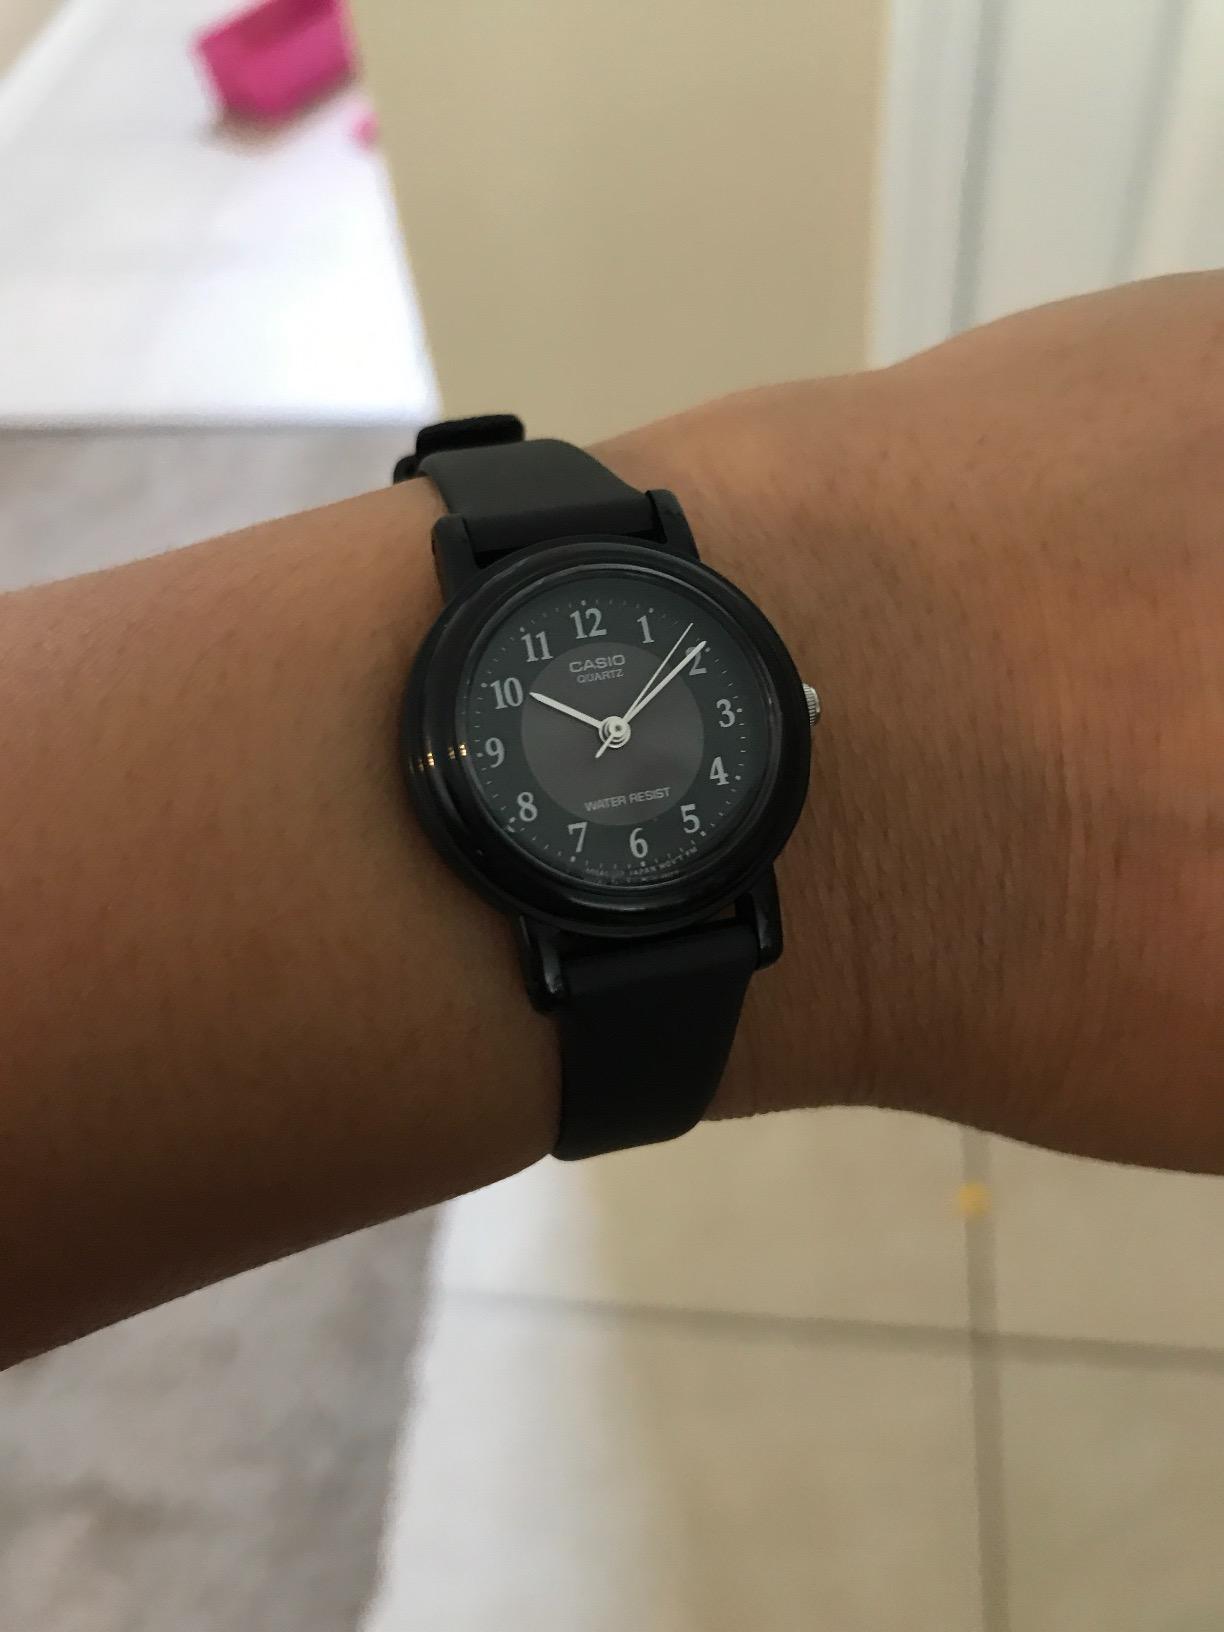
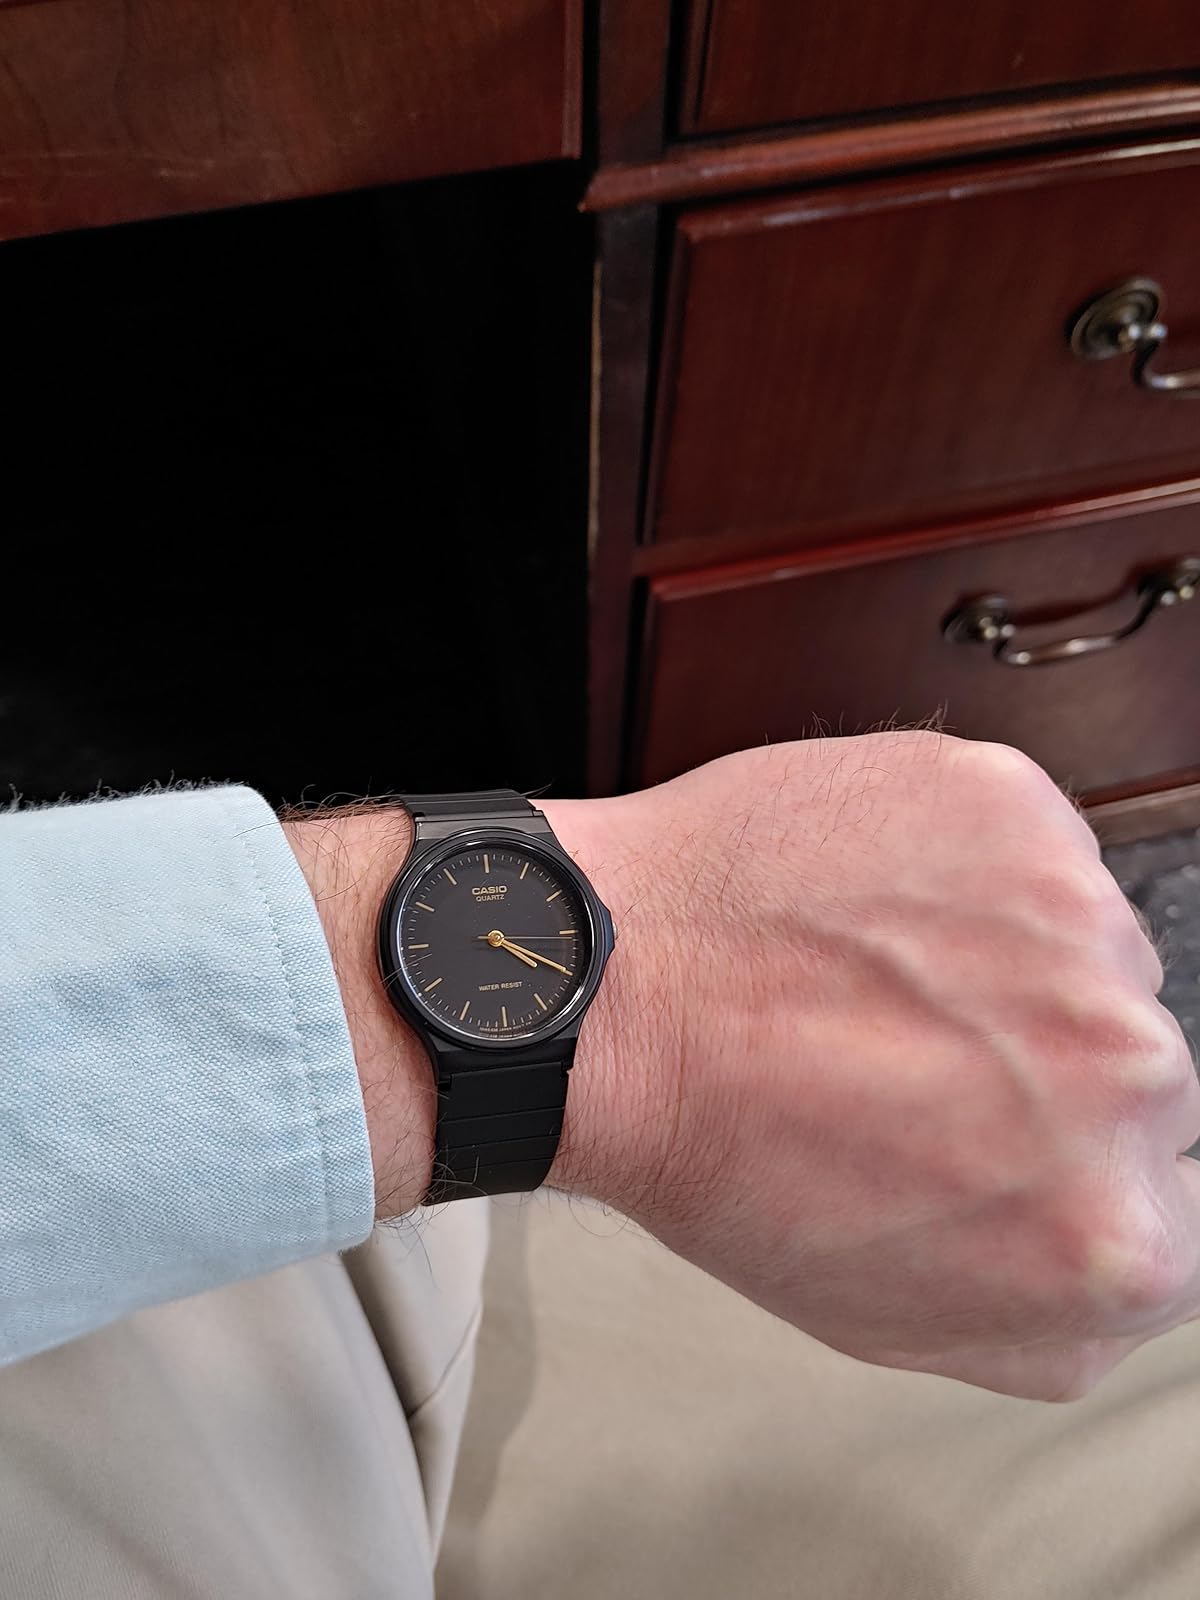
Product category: accessories_watch
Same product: no